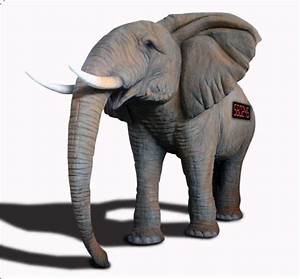
Label: elephant